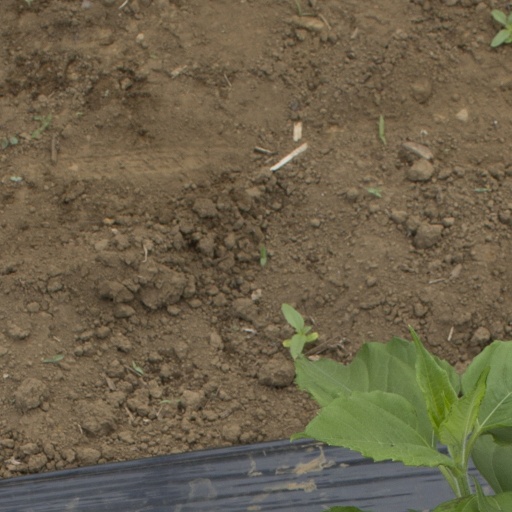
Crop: Jerusalem artichoke